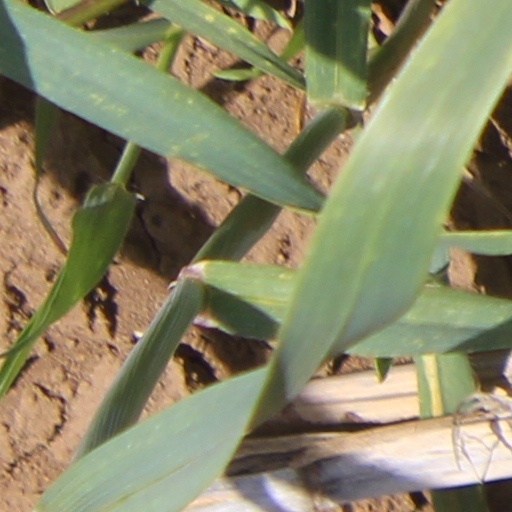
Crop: wheat